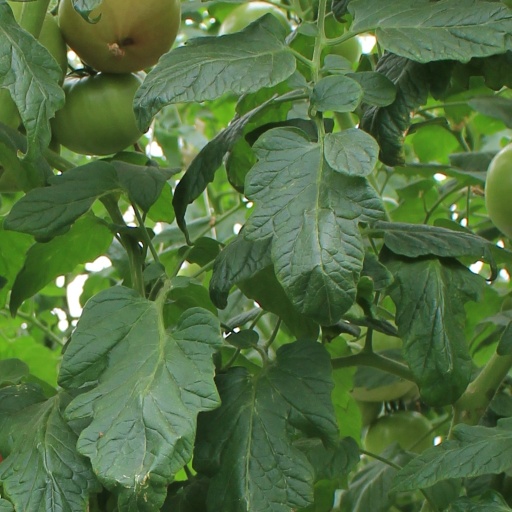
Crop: tomato